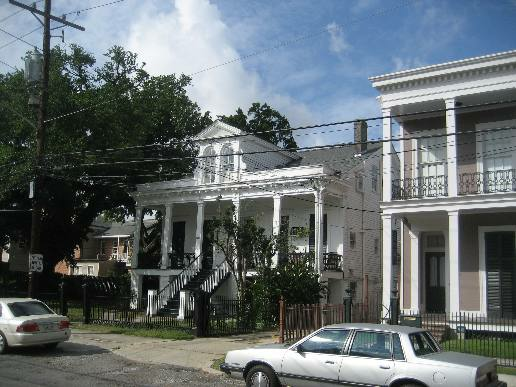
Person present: No